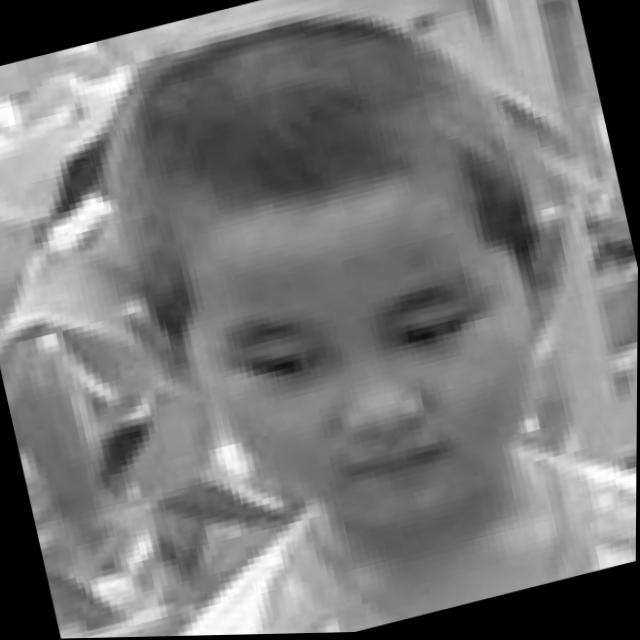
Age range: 0-12